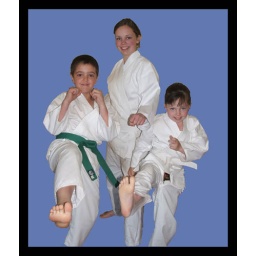
Zac goes for his blue belt in April, the girls will be going for for their first gradings then as well